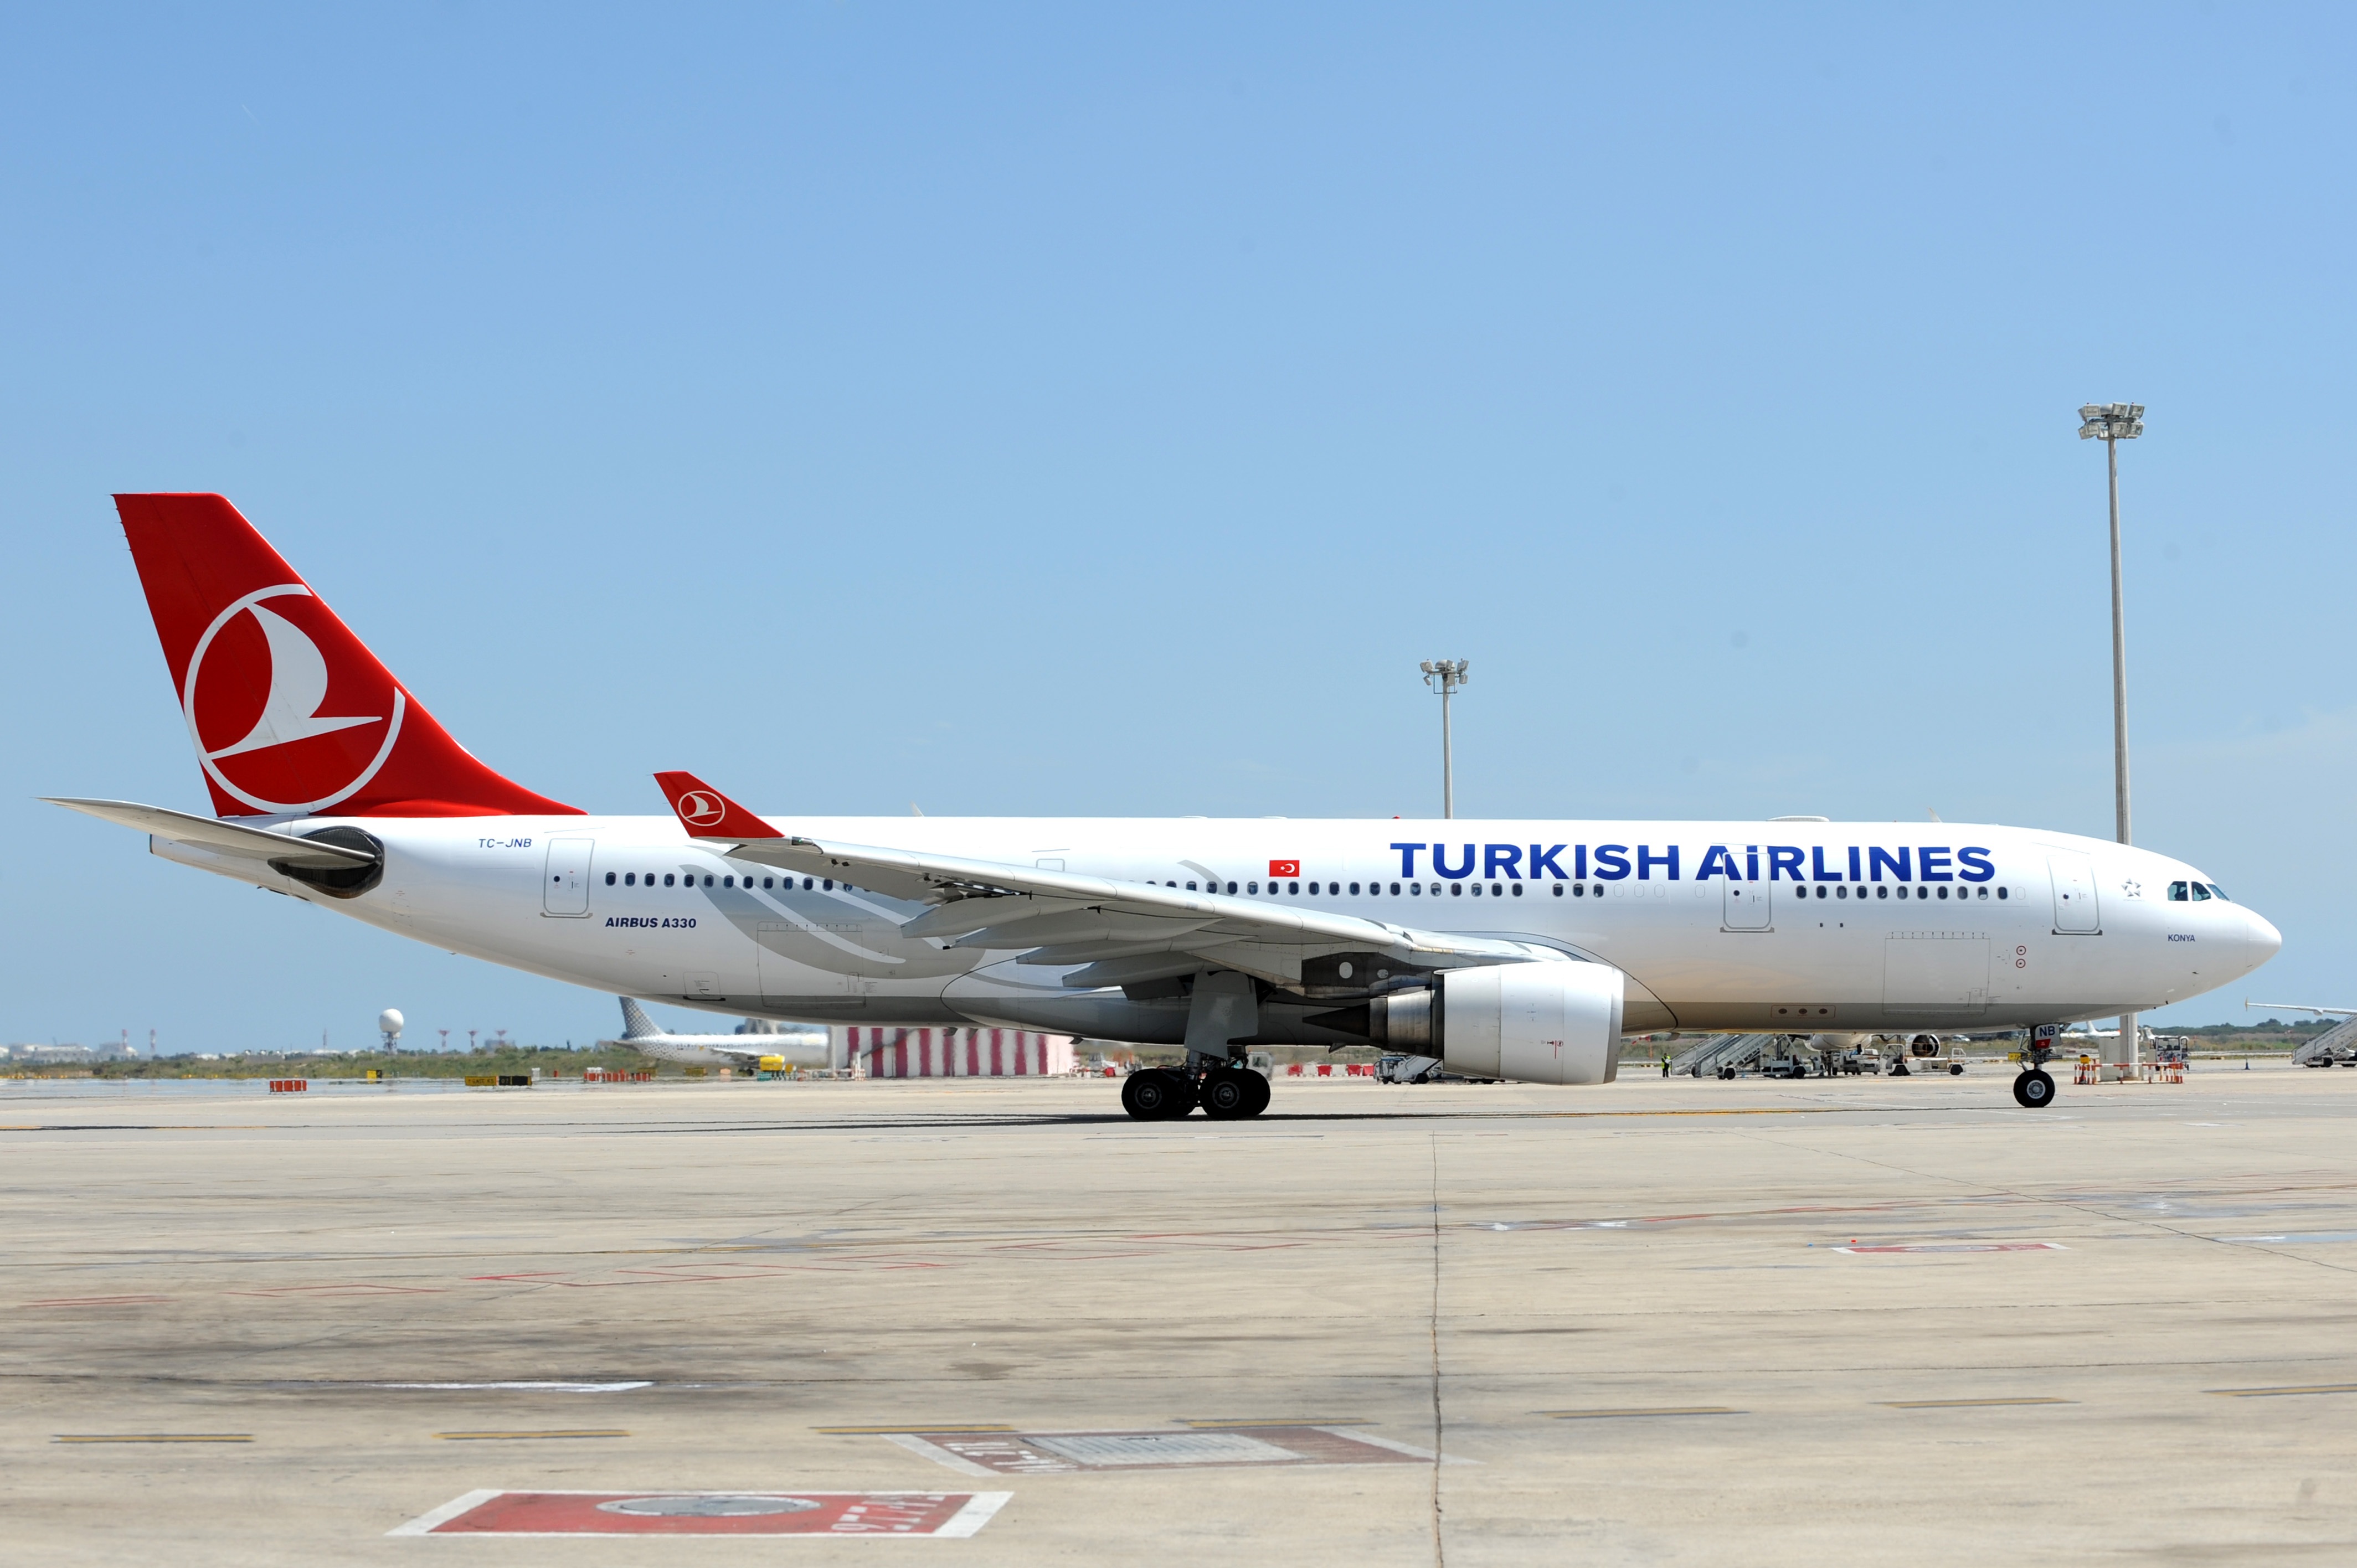
airport, airplane, plane, aircraft, vehicle, airline, aviation, barcelona, airliner, airbus, landing, boeing, jet aircraft, airbus a330, boeing 777, boeing 767, air travel, atmosphere of earth, wide body aircraft, narrow body aircraft, airbus a320 family, airport barcelona, prat